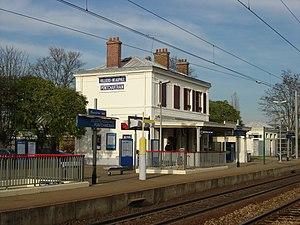
Gare de Villiers - Neauphle - Pontchartrain (78)